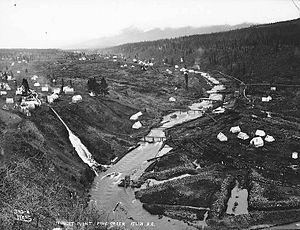
La ruée vers l'or du Klondike quelquefois appelée ruée vers l'or de l'Alaska et plus rarement ruée vers l'or du Yukon est une ruée vers l'or qui attira environ 100 000 prospecteurs dans la région du Klondike dans le territoire canadien du Yukon entre 1896 et 1899. De l'or y fut découvert le 16 août 1896 et lorsque les nouvelles arrivèrent à San Francisco l'année suivante, elles entraînèrent une ruée. Le trajet à travers le terrain difficile et le climat froid avec de lourdes charges se révéla trop dur pour de nombreux prospecteurs et entre 30 000 et 40 000 seulement arrivèrent sur place. Environ 4 000 trouvèrent de l'or. La ruée se termina en 1899 lorsque de l'or fut découvert à Nome en Alaska et de nombreux prospecteurs quittèrent le Klondike. La ruée a été immortalisée par des livres comme L'Appel de la forêt et des films tels que La Ruée vers l'or.